Stalin during the Russian Revolution, Civil War and Polish–Soviet War

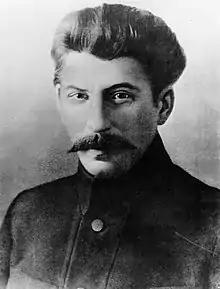
Stalin in 1917 as People's Commissar for Nationalities

Joseph Stalin was the General Secretary of the Communist Party of the Soviet Union's Central Committee from 1922 until his death in 1953. In the years following Lenin's death in 1924, he rose to become the leader of the Soviet Union.